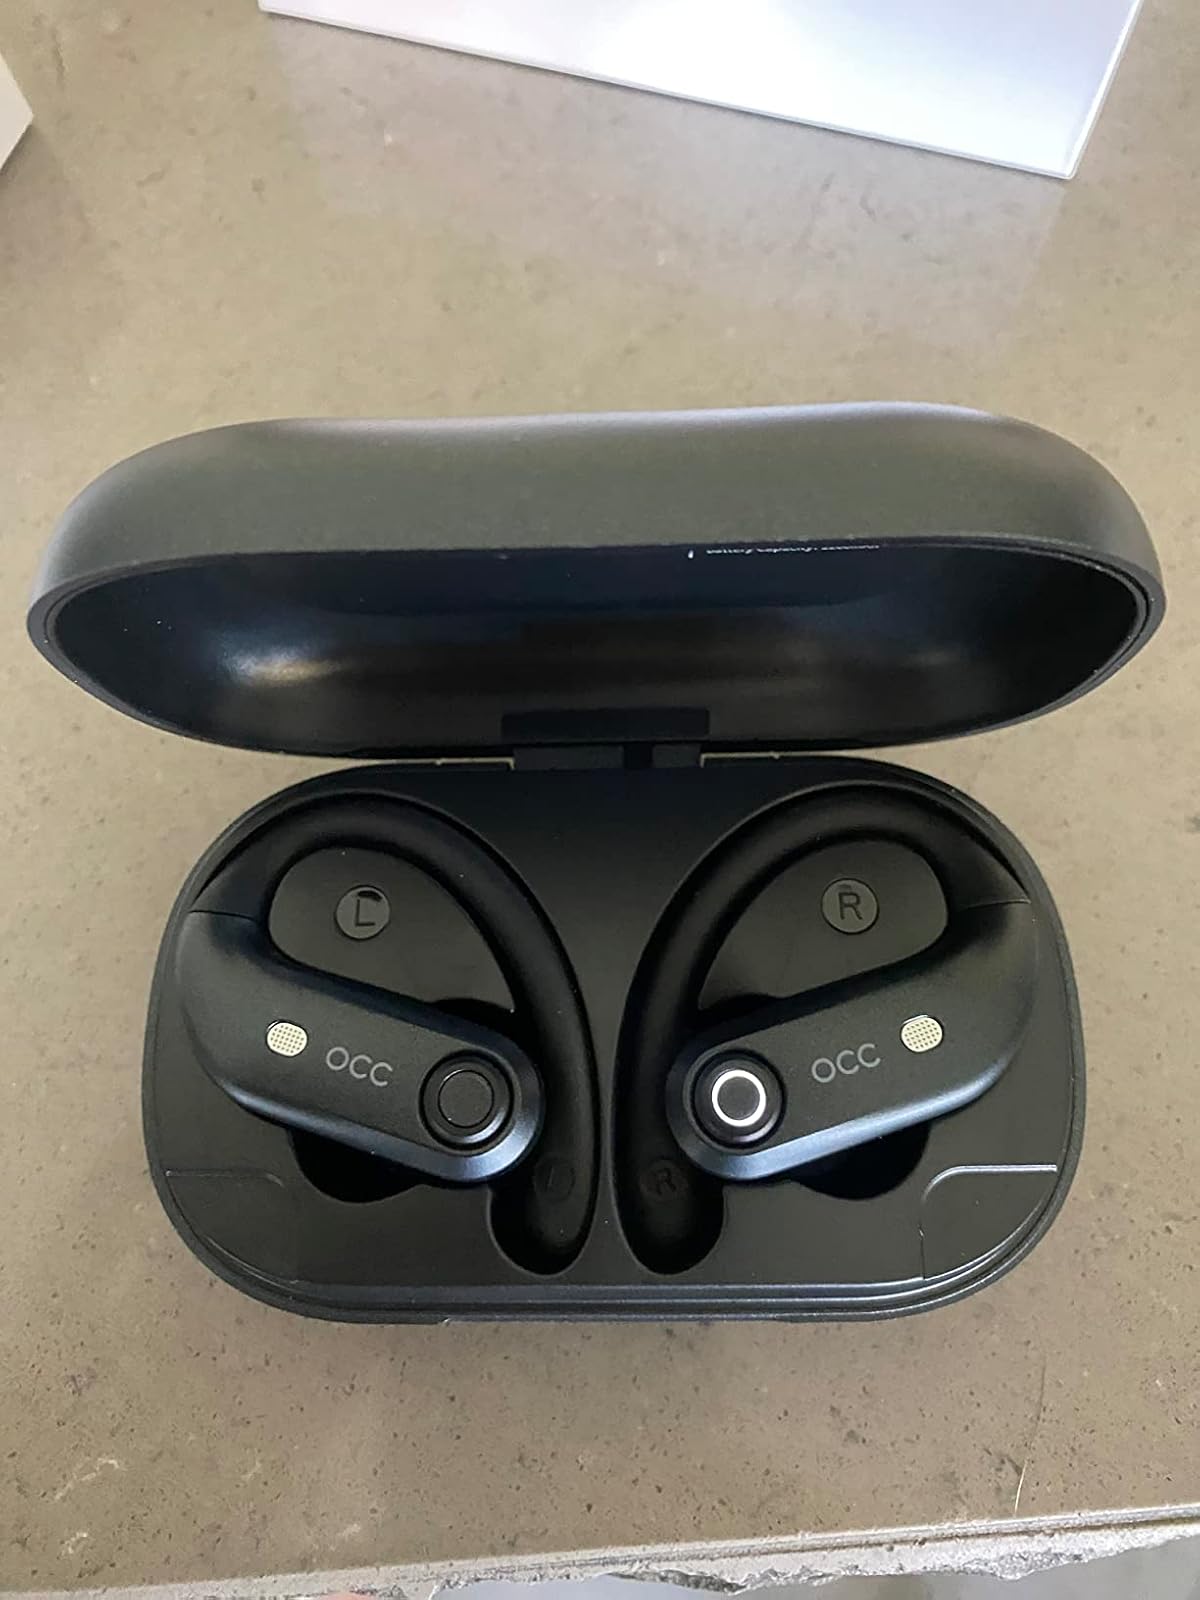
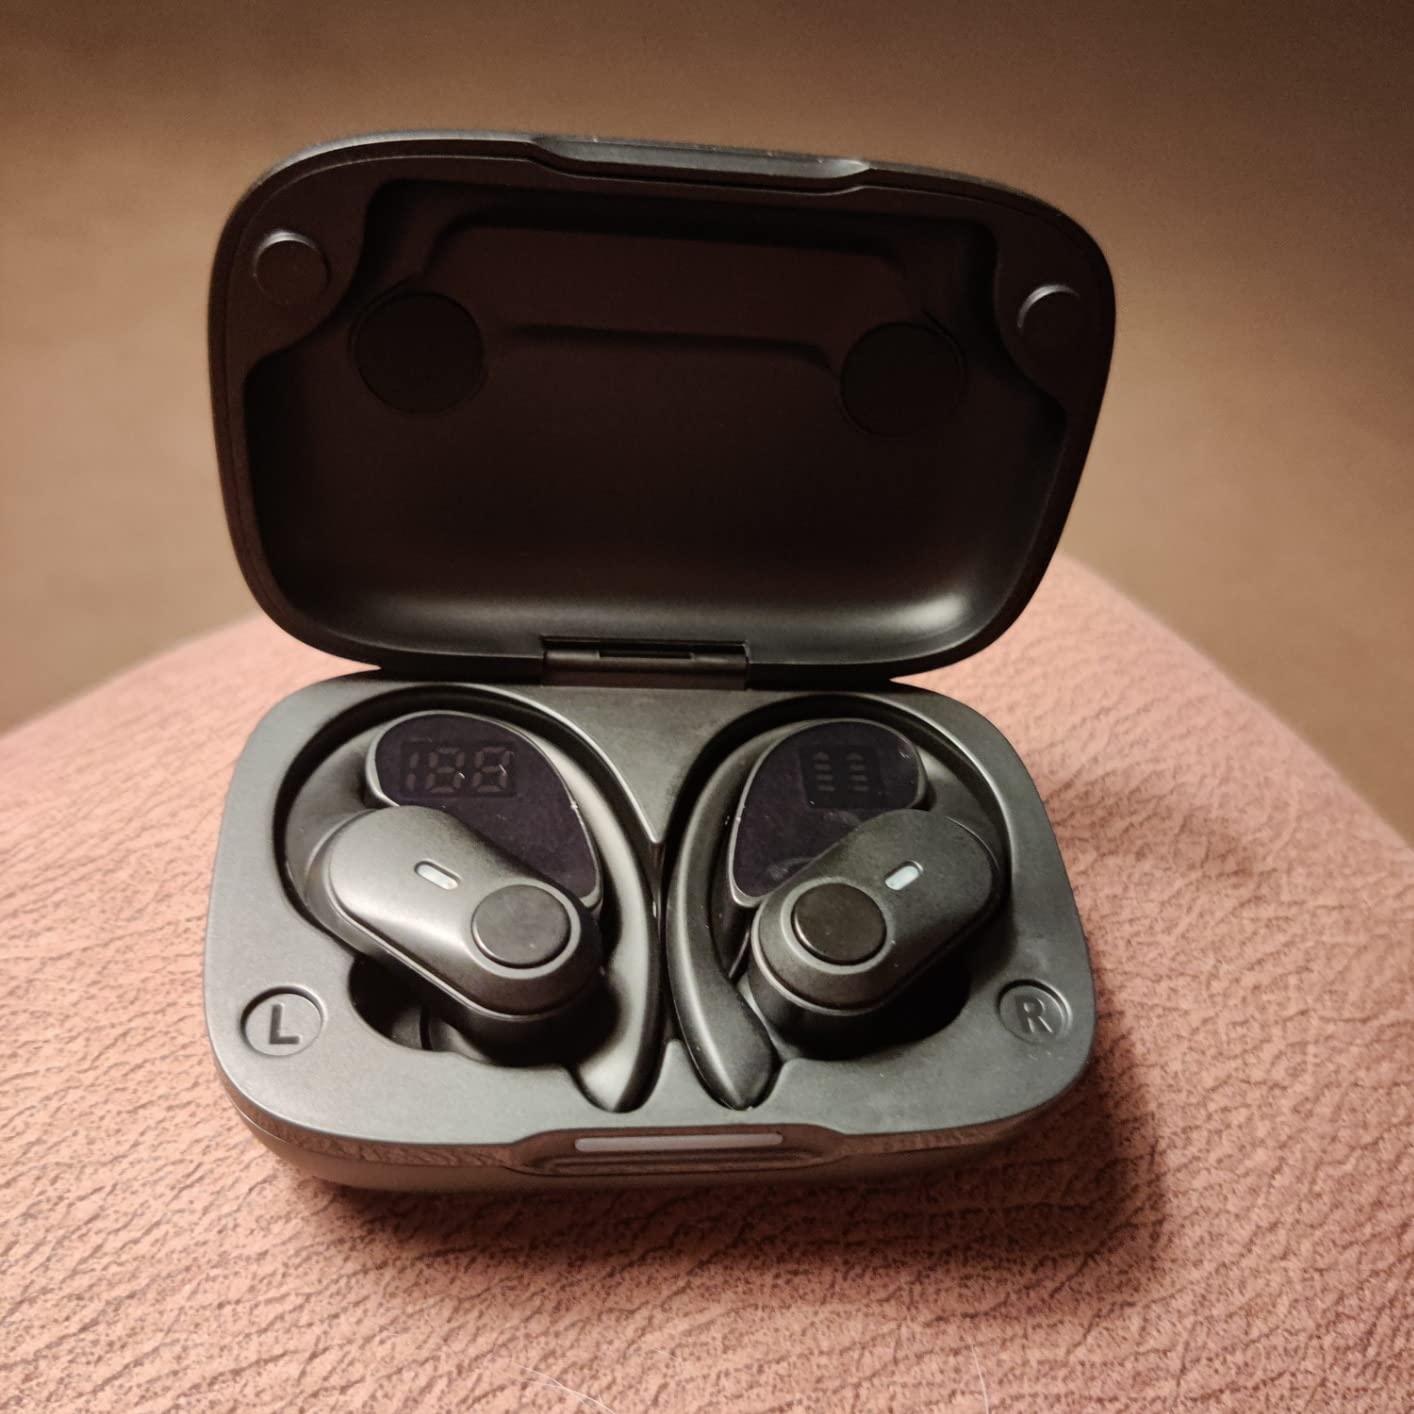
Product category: earbuds
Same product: no